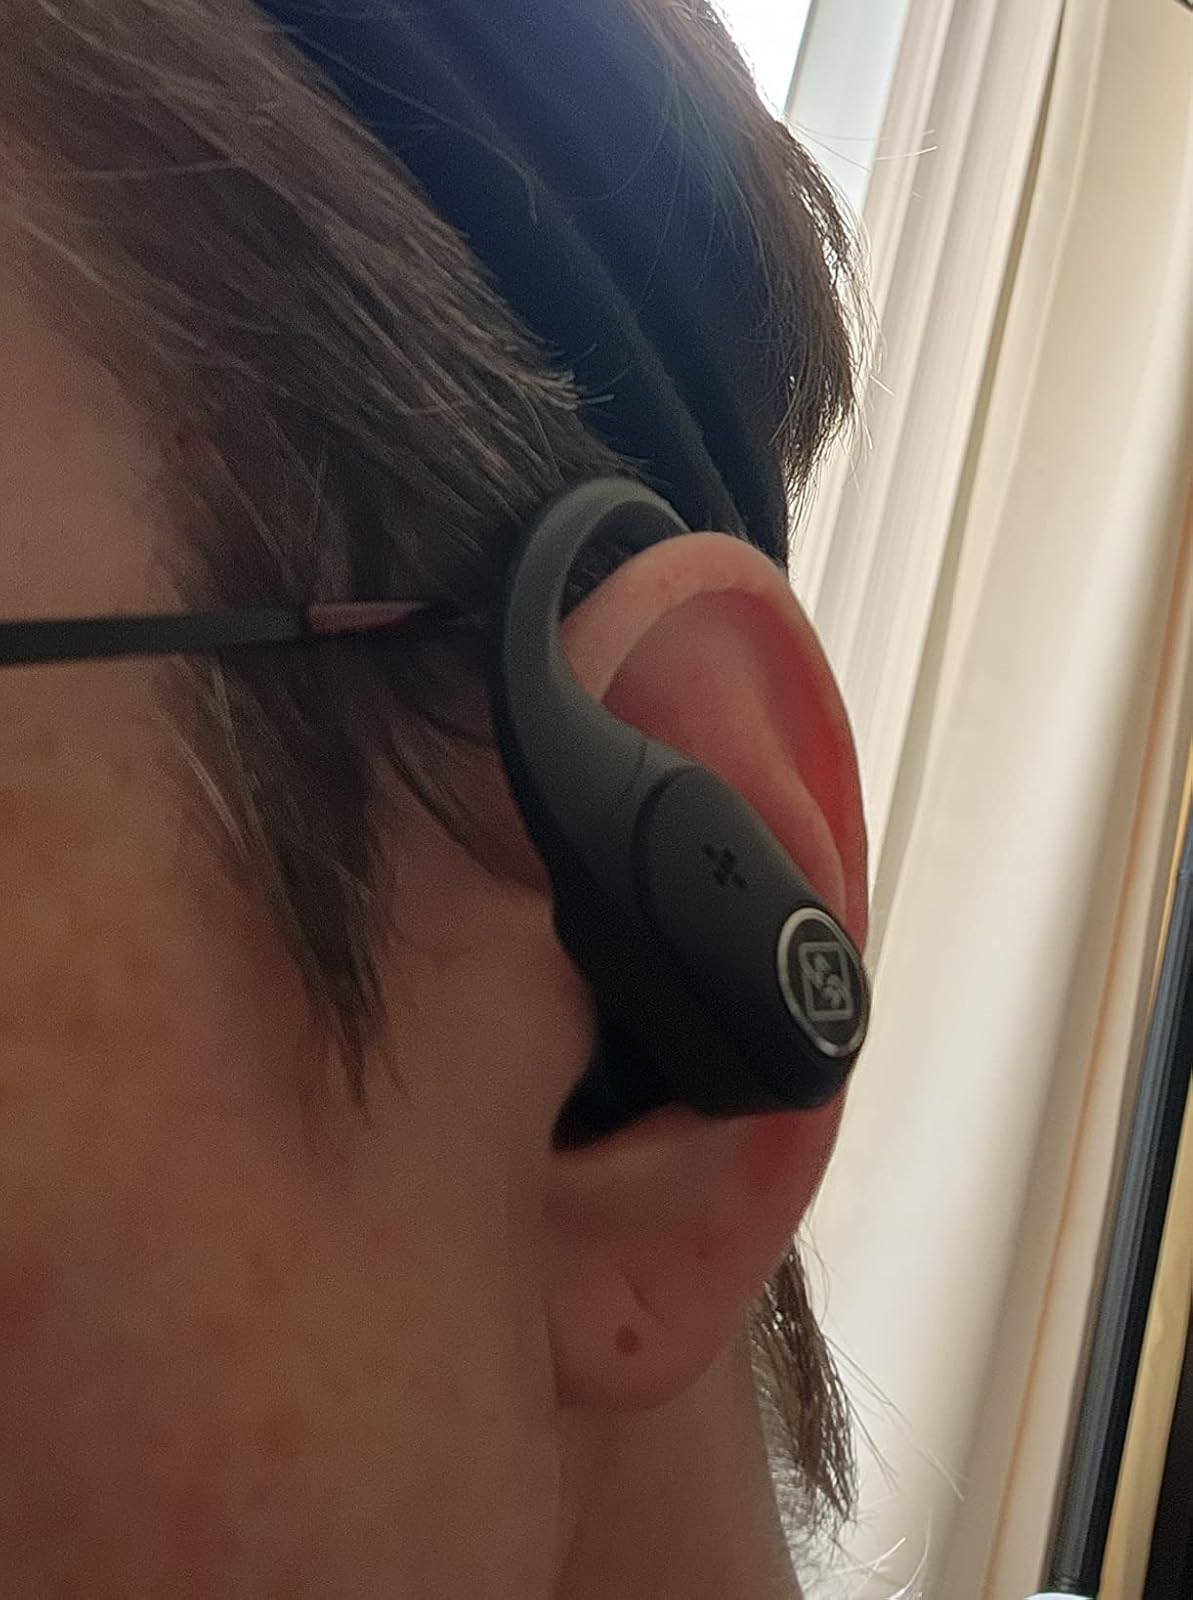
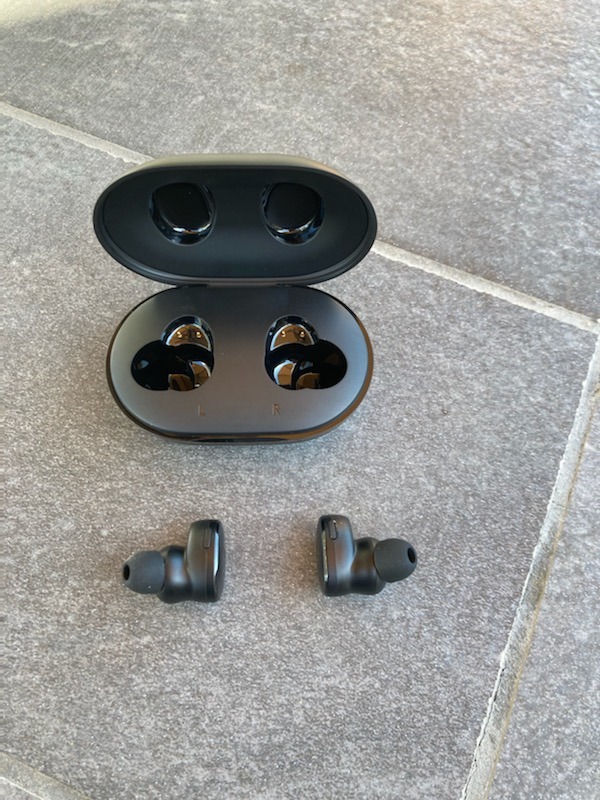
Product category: earbuds
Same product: no